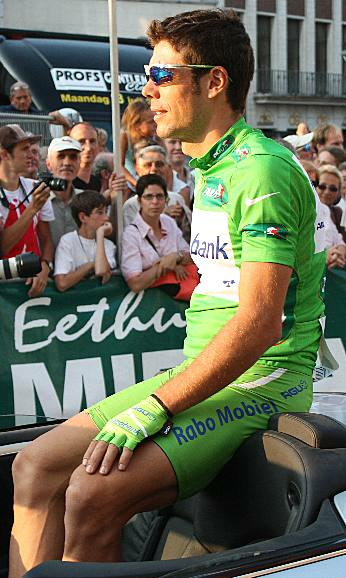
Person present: Yes